War Raiders (professional wrestling)

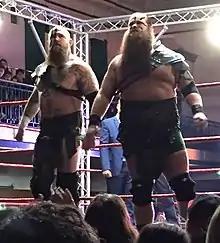
Erik (left) and Ivar (right) in January 2017

The War Raiders are an American professional wrestling tag team consisting of Erik and Ivar. They are signed to WWE on the Raw brand, where they are former two-time World Tag Team Champions.